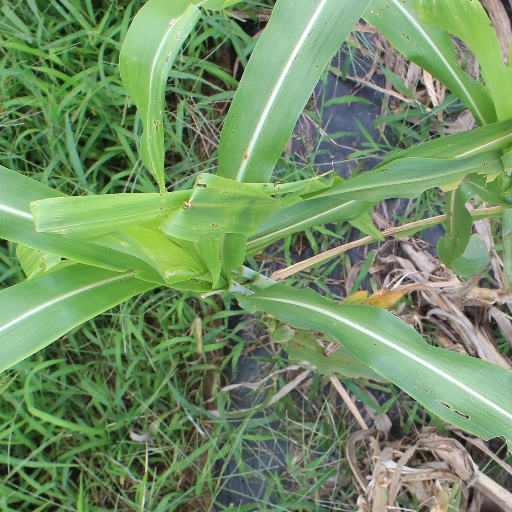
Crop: sorghum